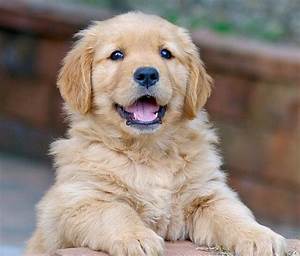
Label: cane